Frank Baldwin

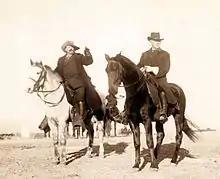
Baldwin (right) with Buffalo Bill in 1891

Baldwin served in the Civil War in the 19th Michigan Infantry, initially as a first lieutenant, fighting in all his regiment's battles from 1862 to 1865. In 1864, then-Captain Baldwin participated in General William Tecumseh Sherman's famous March to the Sea, and on July 20 of that year distinguished himself at the Battle of Peachtree Creek, earning his first Medal of Honor.